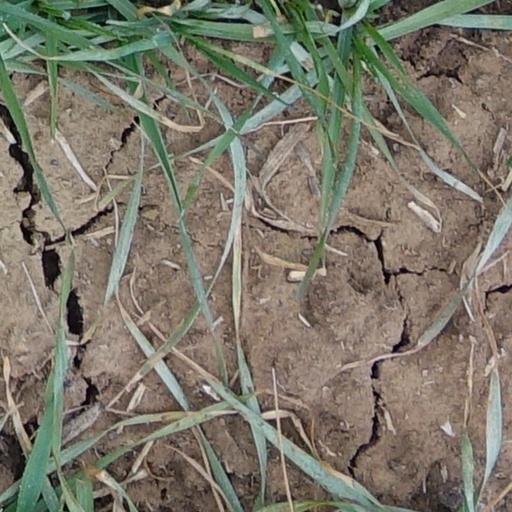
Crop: wheat